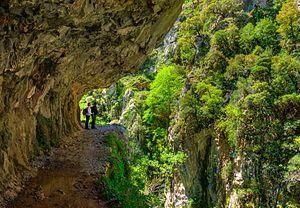
Le sentier du Cares est un des sentiers de randonnée pédestre les plus connus, les plus spectaculaires et les plus prisés des pics d'Europe, montagnes espagnoles situées à cheval entre la province de León et le principauté des Asturies. Il sinue pendant 12 kilomètres le long de la gorge de la rivière Cares, entre la localité asturienne de Poncebos et le village très isolé de Caín de Valdeón dans la province de Léon. Une variante du sentier de randonnée consiste à continuer vers le sud jusqu'à la localité de Posada de Valdeón, village d'altitude de la province de León, ce qui représente un parcours total de 24 kilomètres depuis Poncebos.